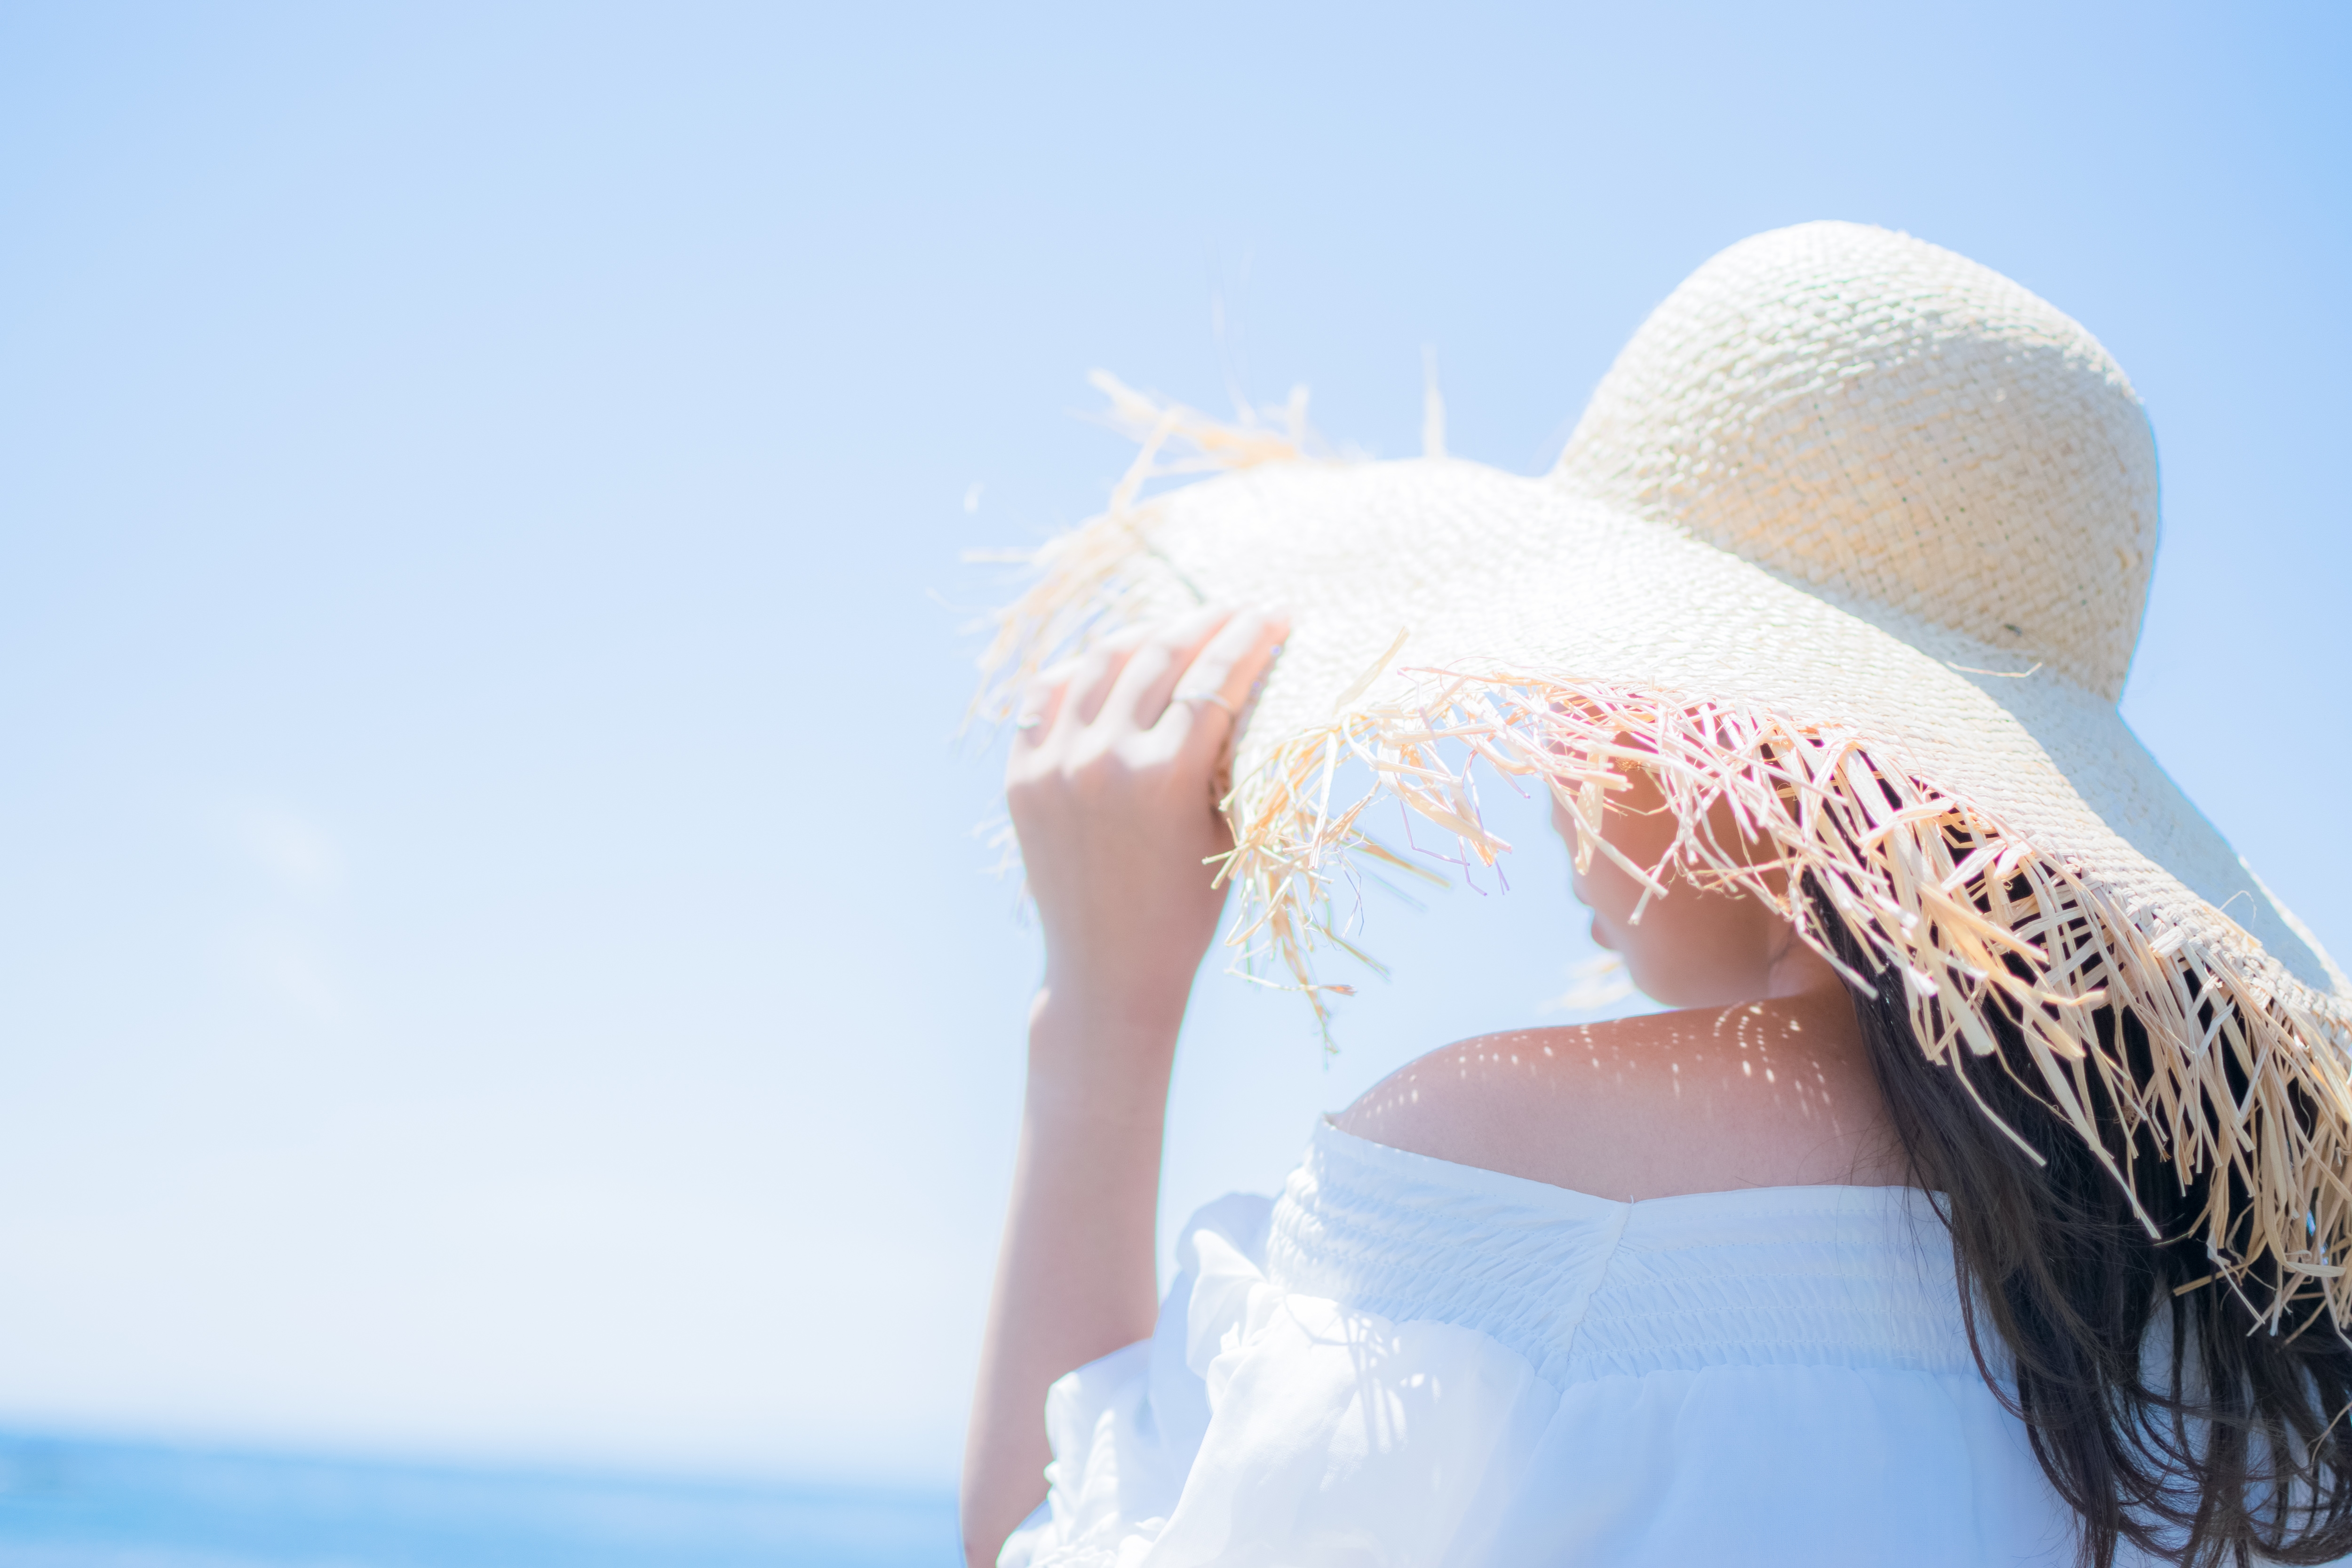
girl, white, blue, sky, shoulder, skin, beauty, yellow, sunlight, summer, photography, blond, sea, headgear, dress, fashion accessory, cloud, hand, vacation, beach, photo shoot, hat, happy